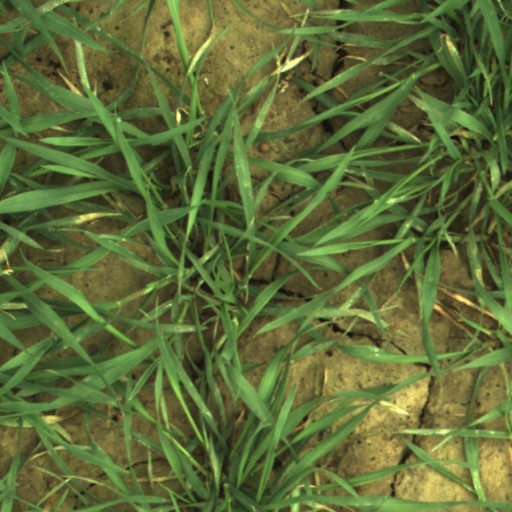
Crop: wheat